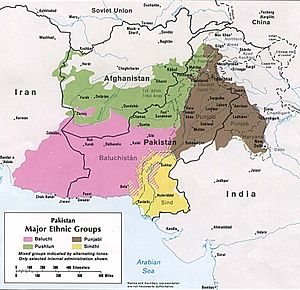
Afghanistan / Demografi
Pasthunerne udgør 35% af Afghanistans befolkning.(grøn)
Afghanistan [αwˈga'niˌsdan], officielt Den Islamiske Republik Afghanistan, er en suveræn stat i Centralasien og Sydasien. Afghanistan er en indlandsstat, der har religiøse, etno-lingvistiske og geografiske forbindelser med de fleste af sine nabostater. Det grænser op til Pakistan mod syd og øst, Iran mod vest, Turkmenistan, Usbekistan og Tadsjikistan mod nord og Folkerepublikken Kina i det fjerneste nordøst. De to officielle sprog er Dari, der tales af lidt over halvdelen af befolkningen og Pashto, der i Afghanistan tales af godt en tredjedel af befolkningen. Endvidere tales usbekisk, turkmensk, balutsji, pashai, nuristani, pamir, arabisk m.fl. Navnet Afghanistan betyder Afghanernes Land.